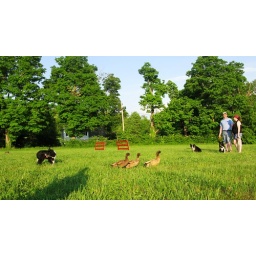
Columbia Land Conservancy annual barbecue.Duck herding! The best thing I've ever watched while sitting in the grass drinking beer.